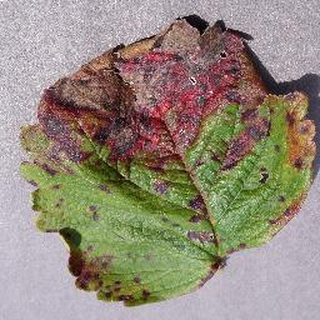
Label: strawberry_leaf_scorch